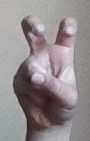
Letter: toot